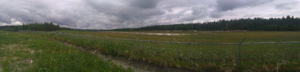
L'aéroport de Masset est un aéroport situé en Colombie-Britannique, au Canada.